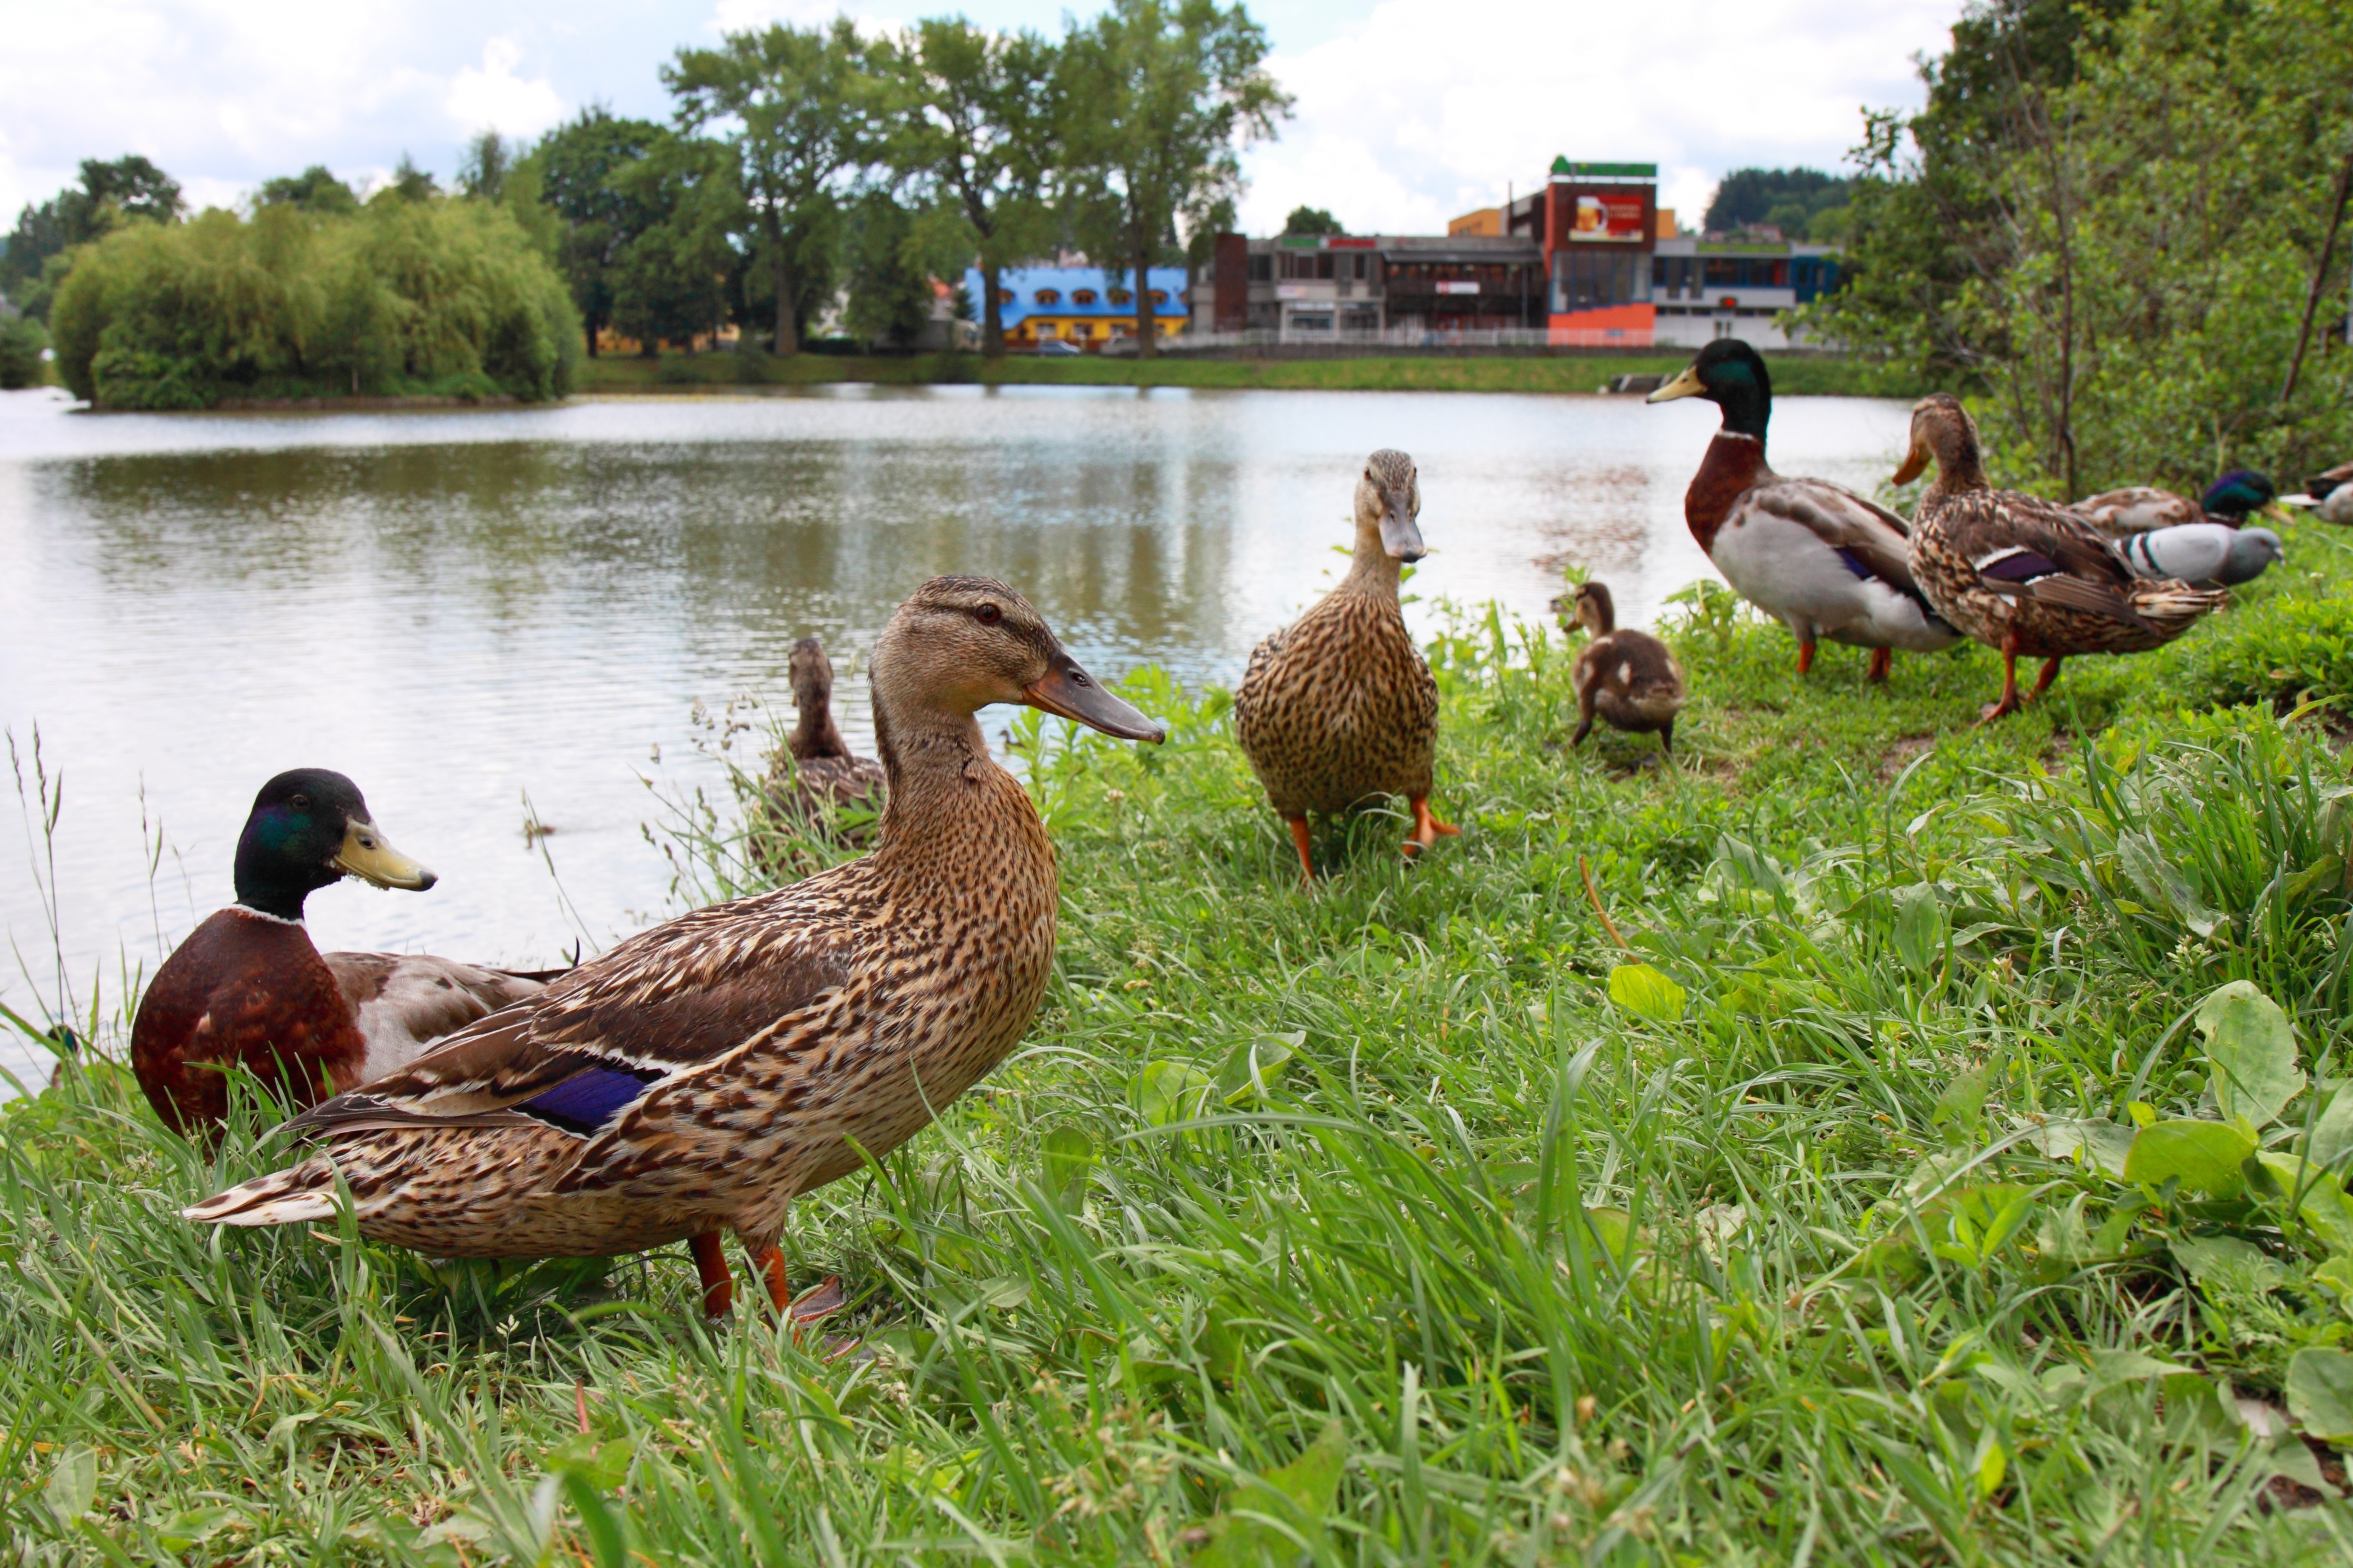
nature, bird, wing, group, animal, flock, crowd, male, female, pond, wildlife, wild, beak, feather, fowl, fauna, birds, duck, wings, animals, goose, vertebrate, ducks, waterfowl, water bird, mallard, ducklings, ducks geese and swans